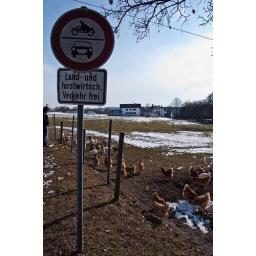
Motorcycle launching over car zone. One can only assume. Also snow chickens